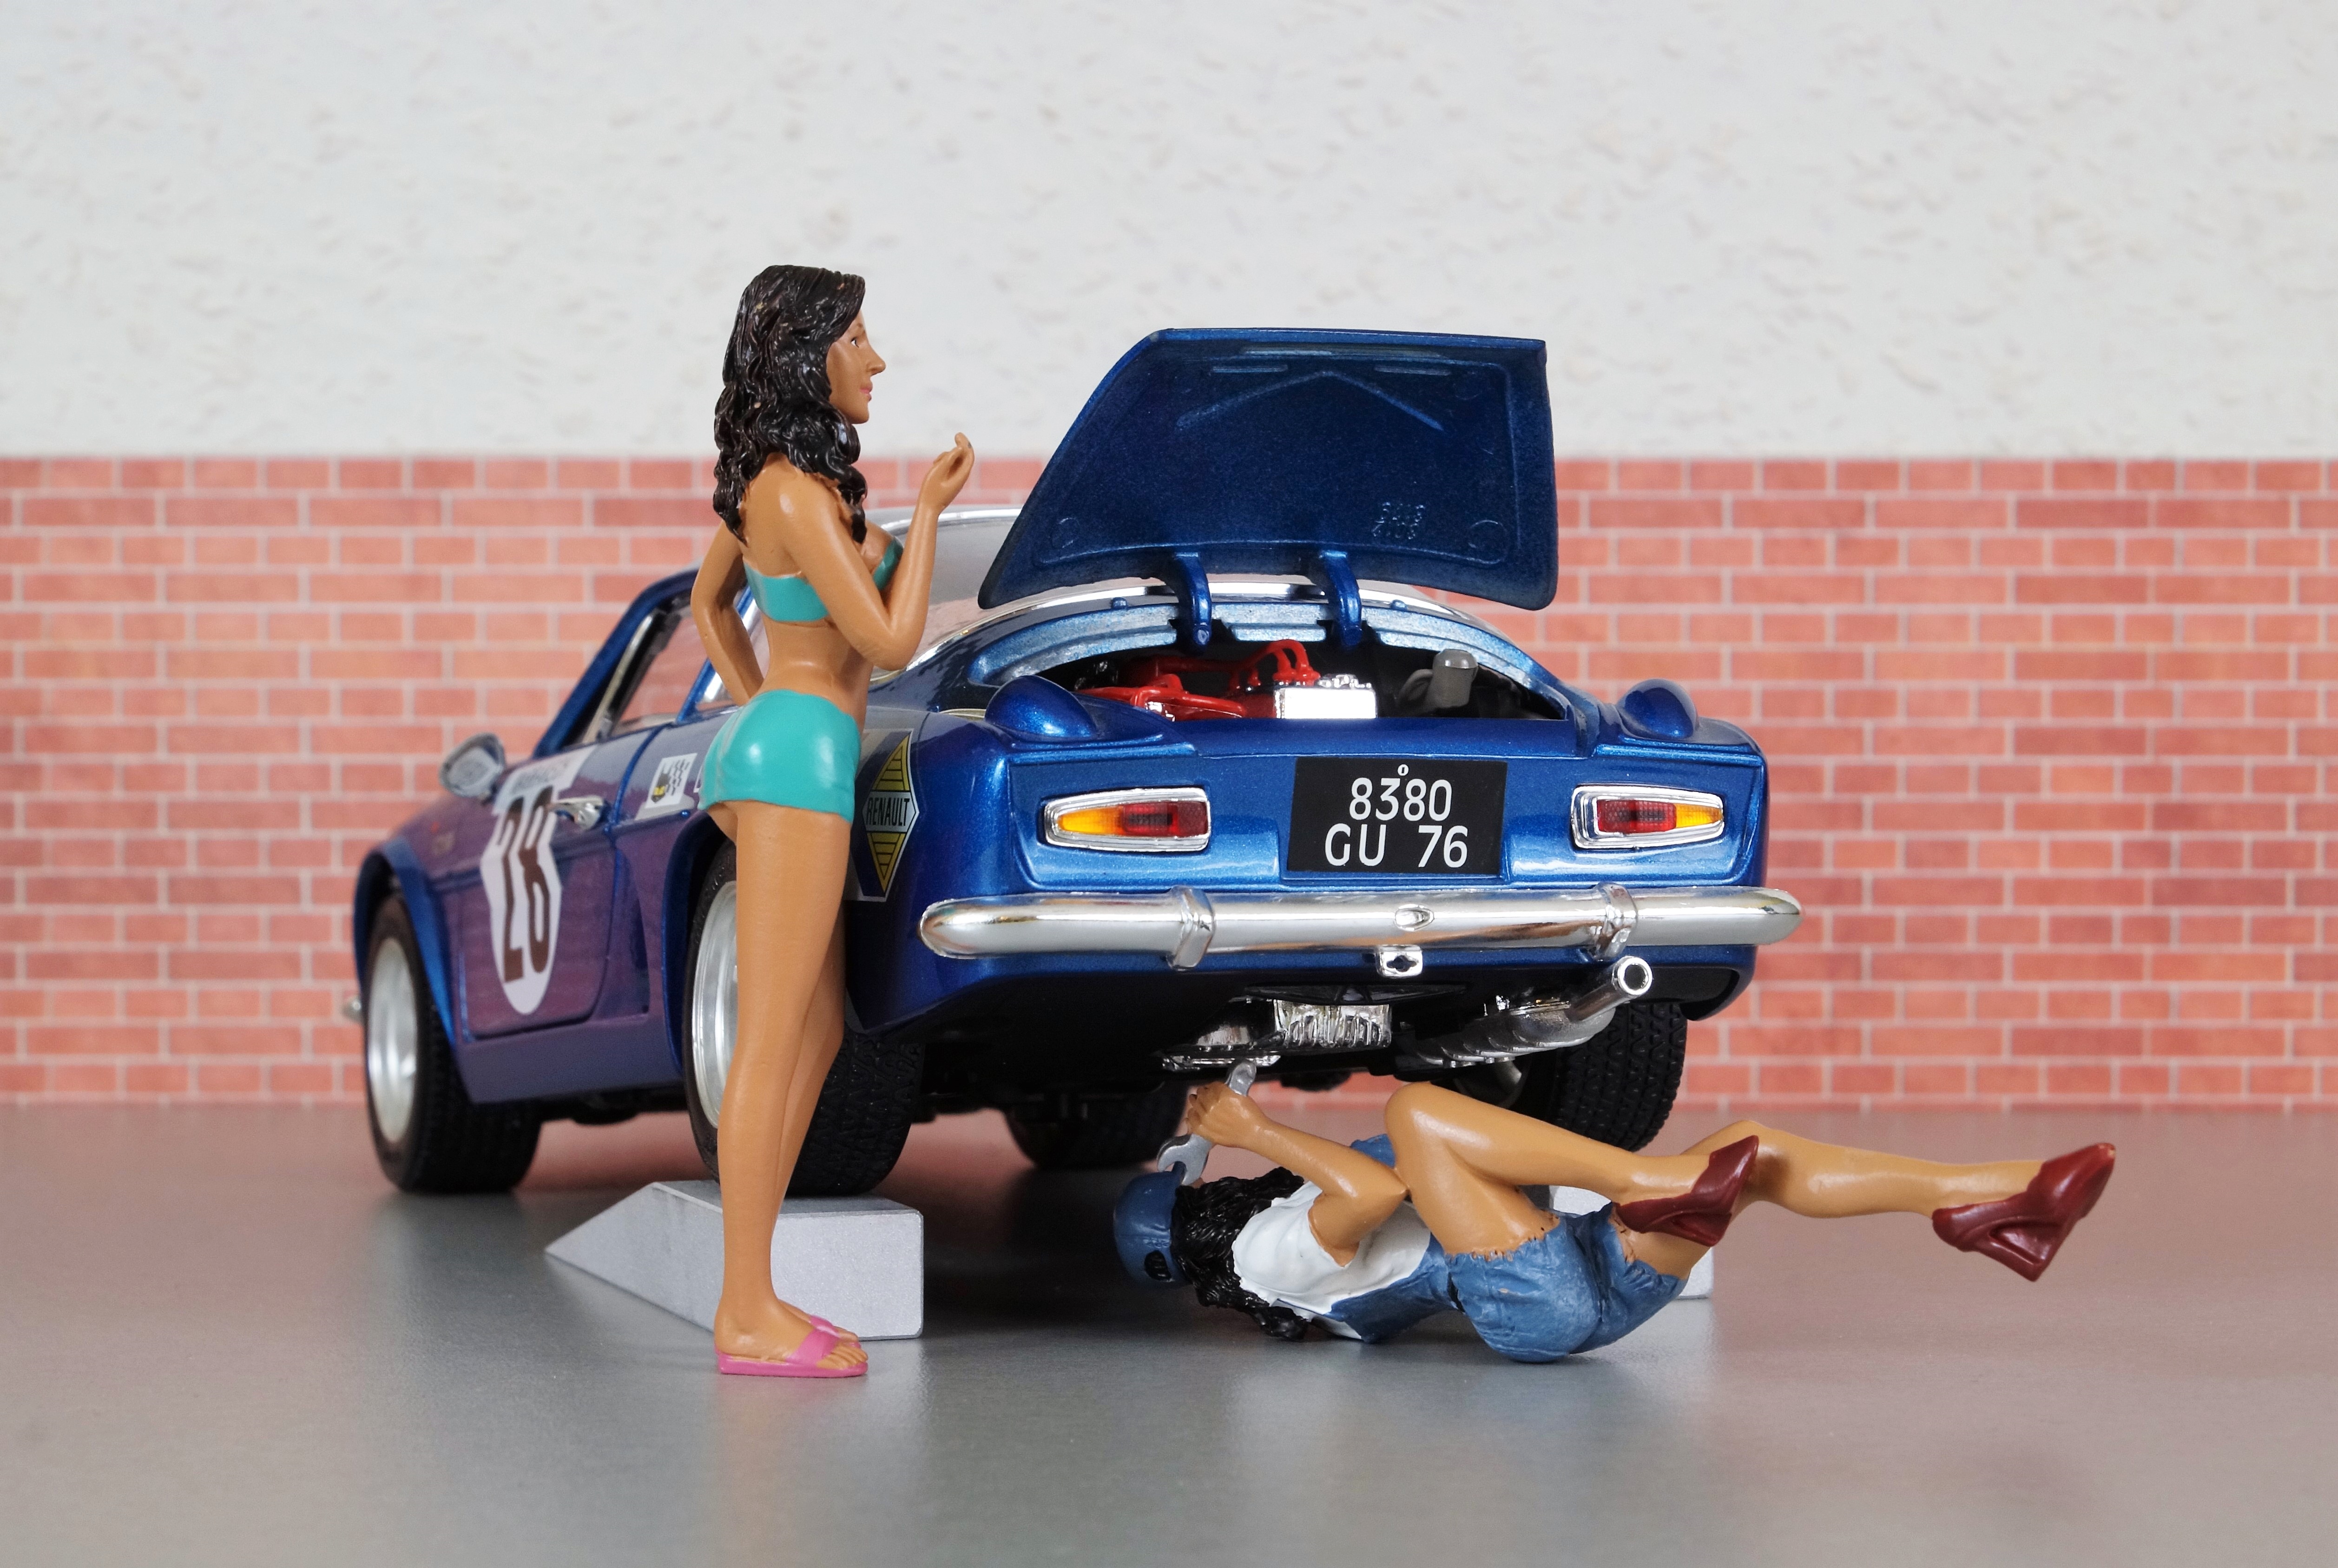
car, old, workshop, model, vehicle, auto, blue, toy, automotive, sports car, race car, supercar, sports, racing, toys, oldtimer, nostalgic, classic, renault, motorsport, mechanic, rarity, model car, scale model, automobile make, open wheel car, renault alpine